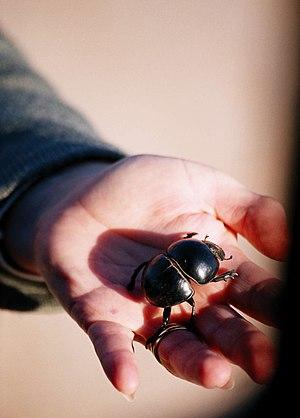
Le Parc national des Éléphants d'Addo est un parc national réservé aux éléphants d'Afrique, situé à Addo, à proximité de Port Elizabeth en Afrique du Sud. Il est l'un des 20 parcs nationaux reconnus du pays, et le troisième plus étendu après le Parc national Kruger et le Parc transfrontalier de Kgalagadi.